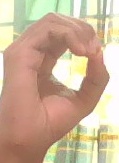
ASL sign: O